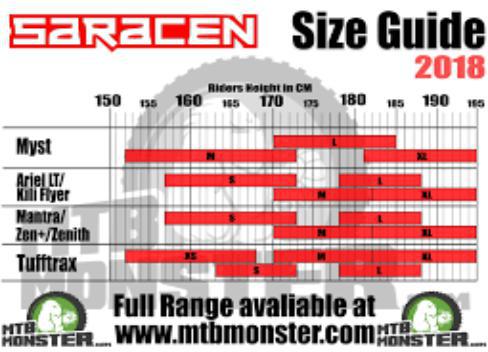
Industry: Transportation